Kopassus

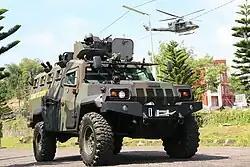
Pindad Komodo

Throughout its history, many Kopassus members are notable (remarkable, significant, distinguish, or unusual enough to deserve attention or to be remembered) during their military career and/or become Indonesian government officials who not only take care of government affairs, but also help create many important decisions in Indonesia.